Baron Henri Hottinguer

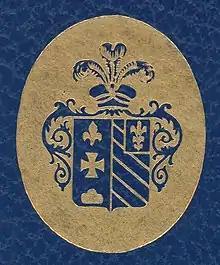
Baron Hottinguer Coat of Arms

Like his grandfather and his father, at the age of 20 he prepared for his first great voyage bound for England, where he would study finance at Oxford University. After completing his education, he went to the United States of America. Like all the barons in the family, Hottinguer had to do this voyage. During his time in America he was successful, he established many contacts that would help in the future. Also, like some of his predecessors, he would meet an American woman who would become his wife, Marian Hall Munroe, daughter of Wall Street banker John Munroe. His journeys did not stop there, he would go on a prolonged tour around Europe, by traveling to Lithuania and Russia.